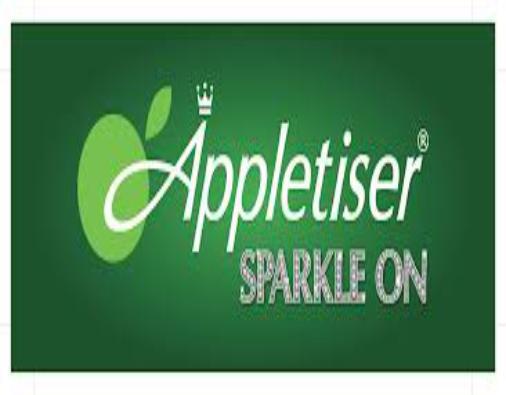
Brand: Appletiser
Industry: Food